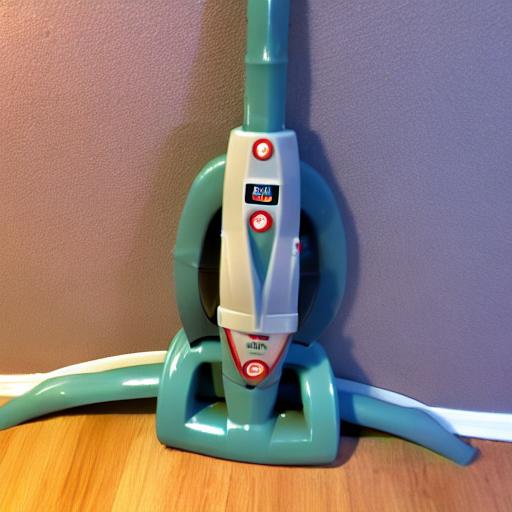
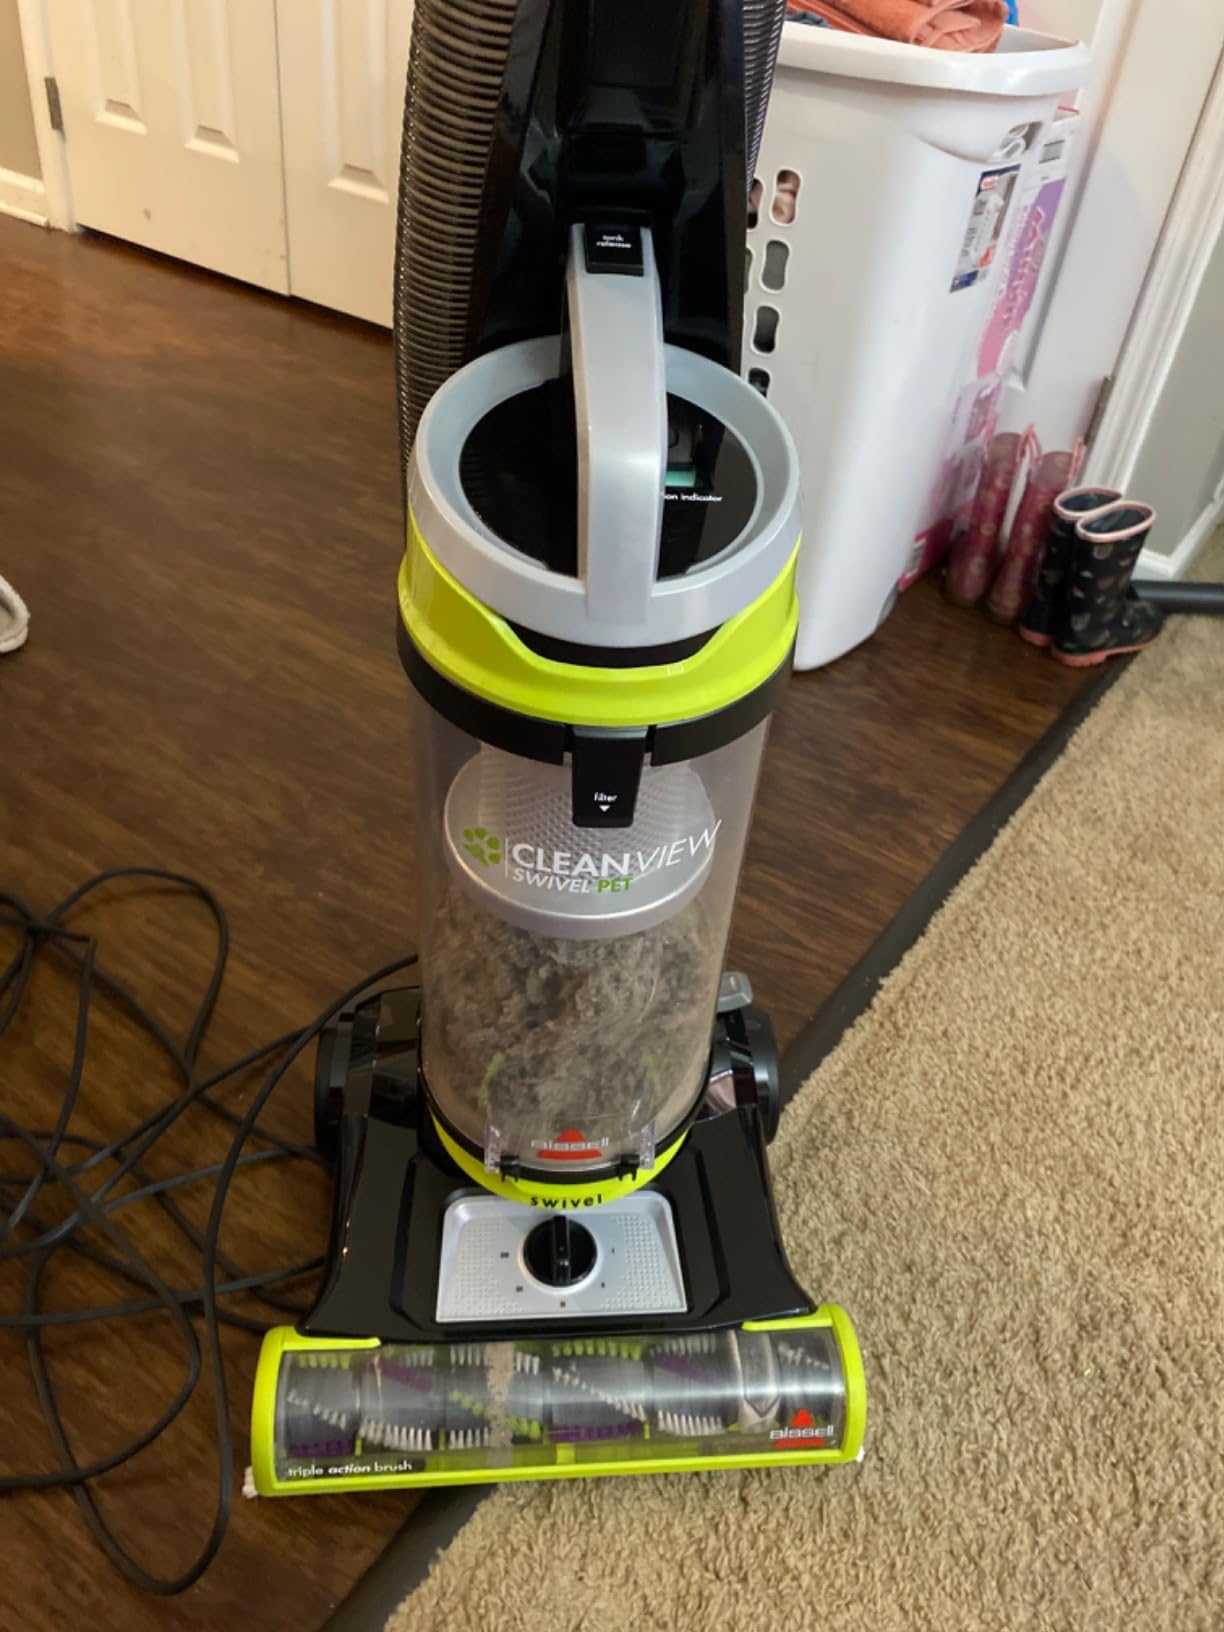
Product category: items_vacuum
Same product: no